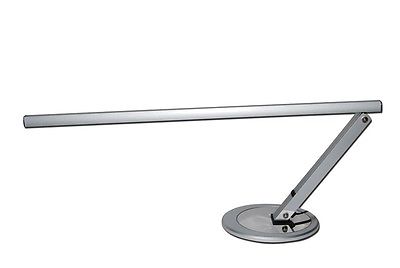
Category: lamp